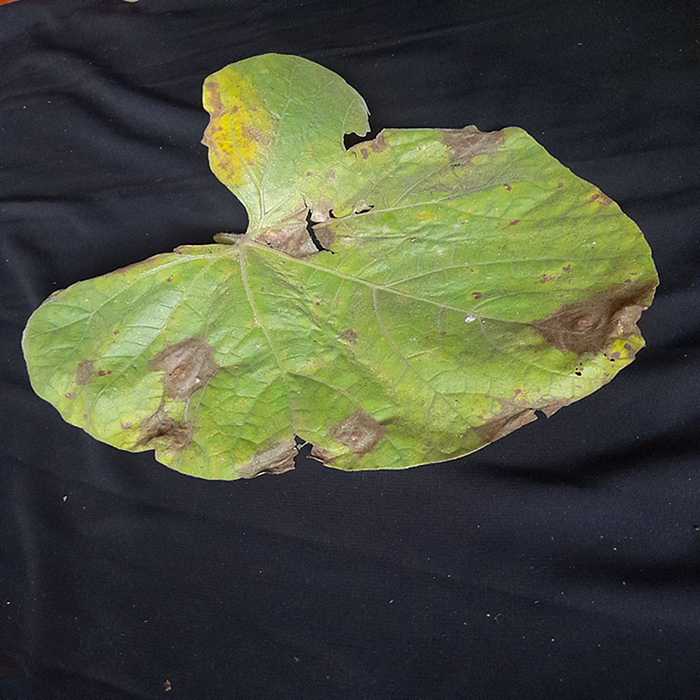
Plant: Bottle gourd
Label: Downey mildew